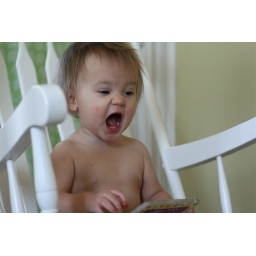
don't mess with the girl in the chair